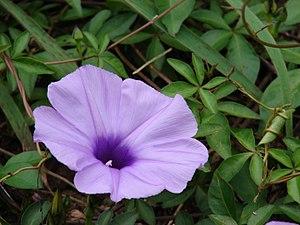
La liste des espèces du genre Ipomoea comprend près de 450 noms d'espèces acceptées, ce qui fait de ce genre de loin le plus important de la famille des Convolvulaceae, devant le genre Convolvulus et le place au 43ᵉ rang des plus grands genres d'Angiospermes. Selon la base de données The Plant List, 1823 espèces rattachées au genre Ipomoea ont été décrites, mais seules 449 épithètes désignent des espèces acceptées, tandis que 488 sont considérées comme des synonymes, et 786 comme mal appliquées.